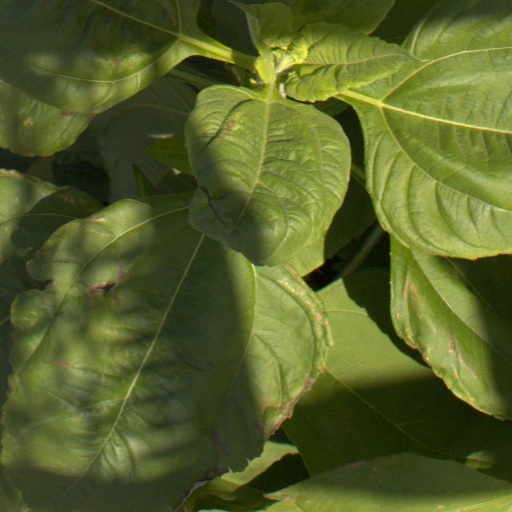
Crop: Jerusalem artichoke